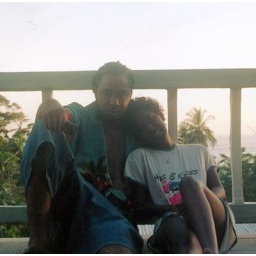
That's my husband and myself at the beach house in blanchesues. We had a lime before SunG left.